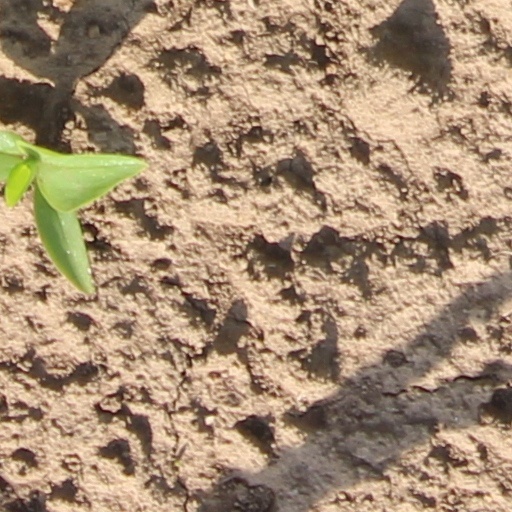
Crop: wheat